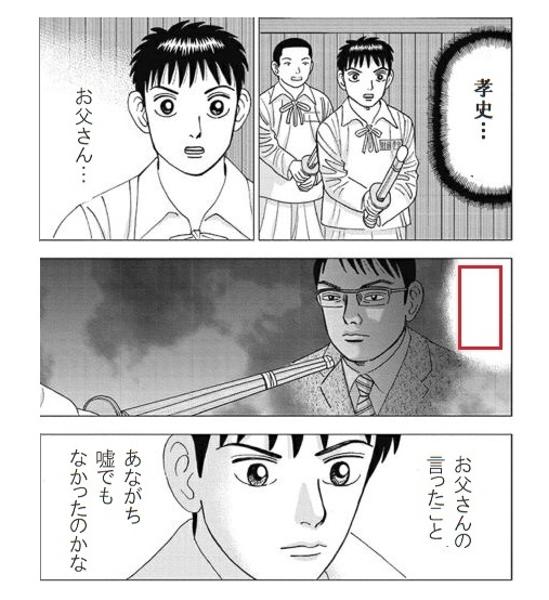
回答: 焼肉屋の【炙り焼きレバー】は生で出てくる